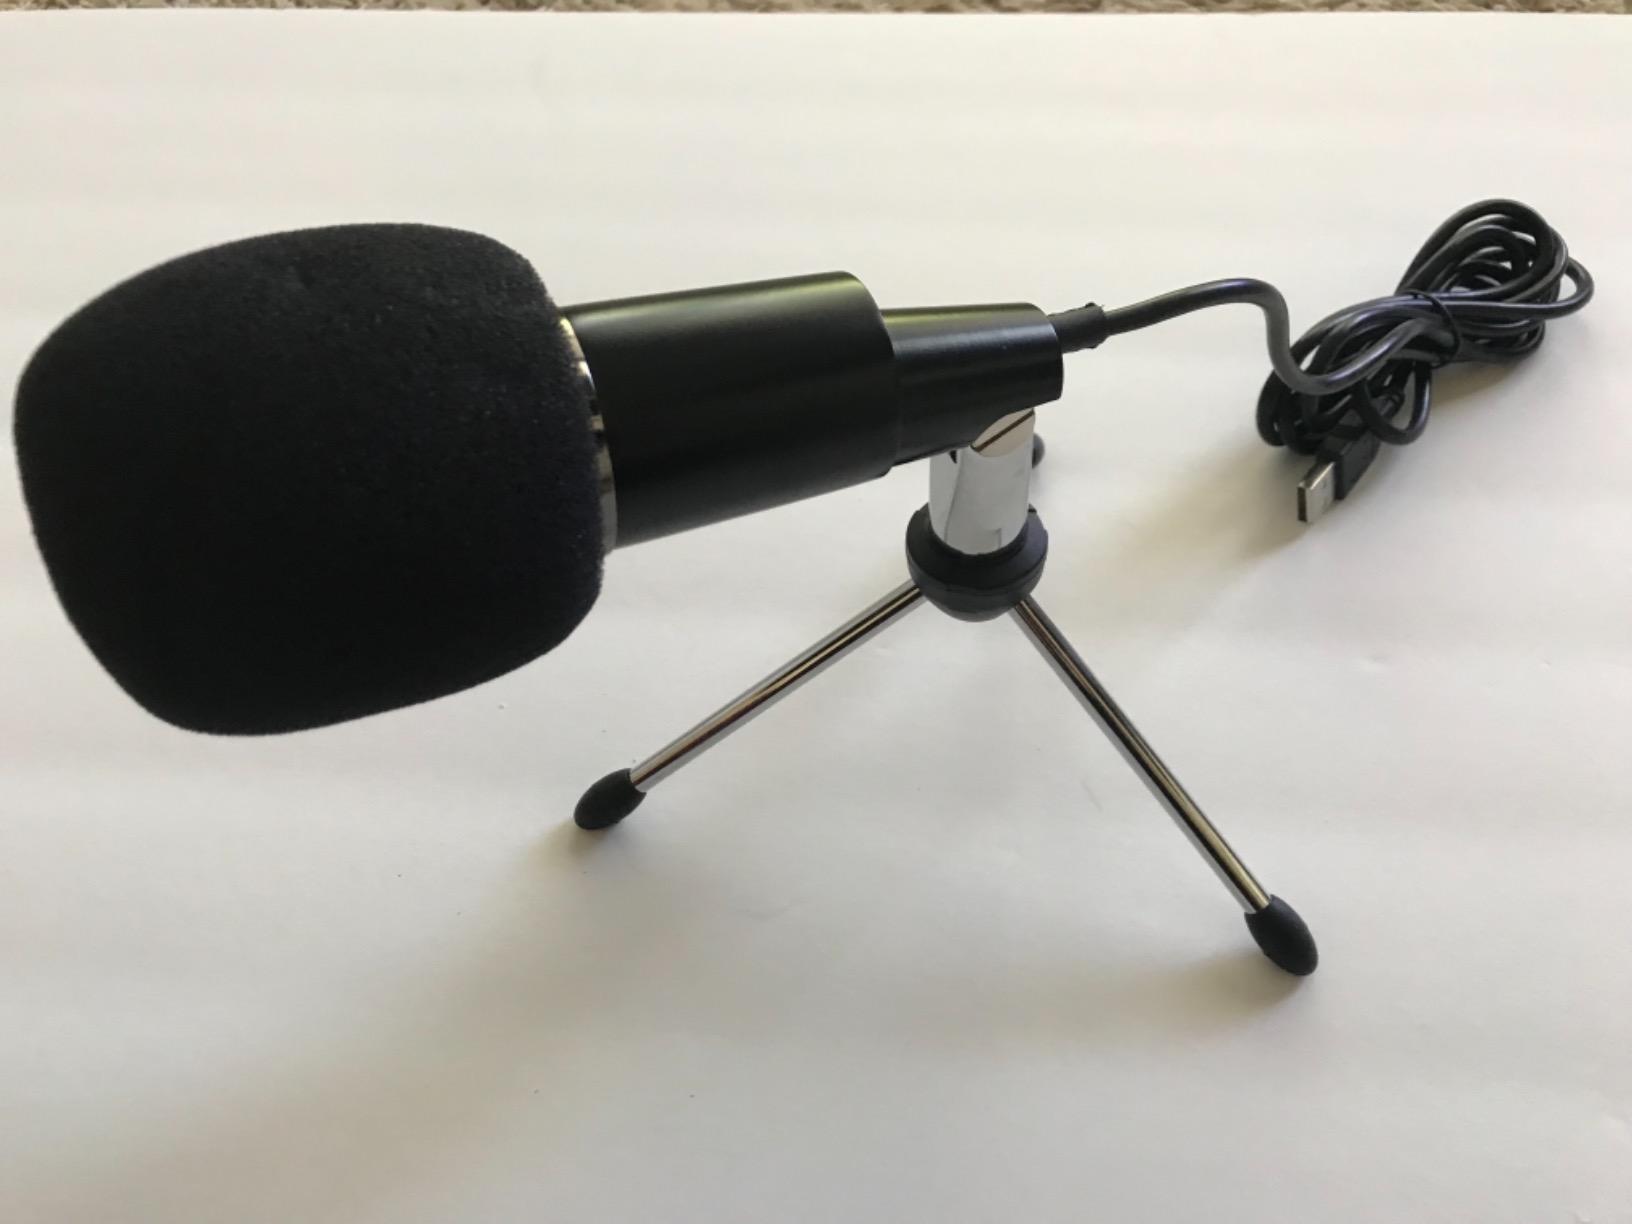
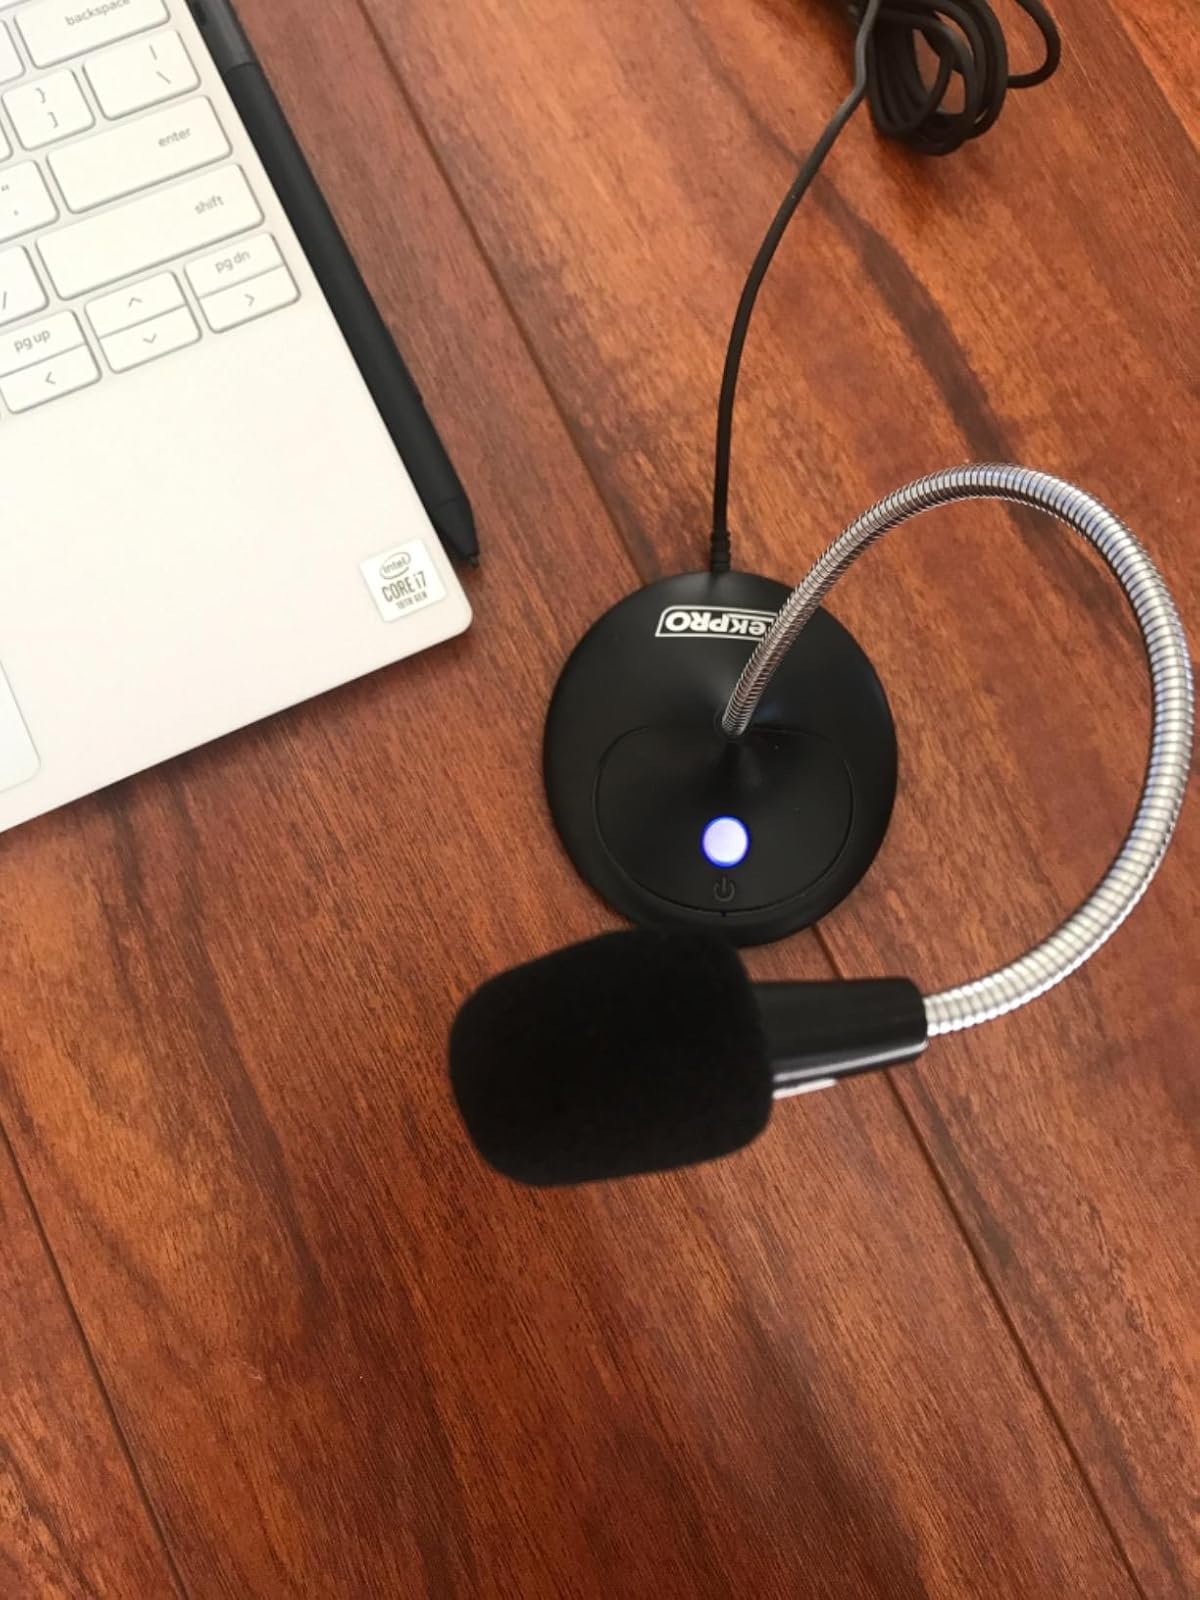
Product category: microphone
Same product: no